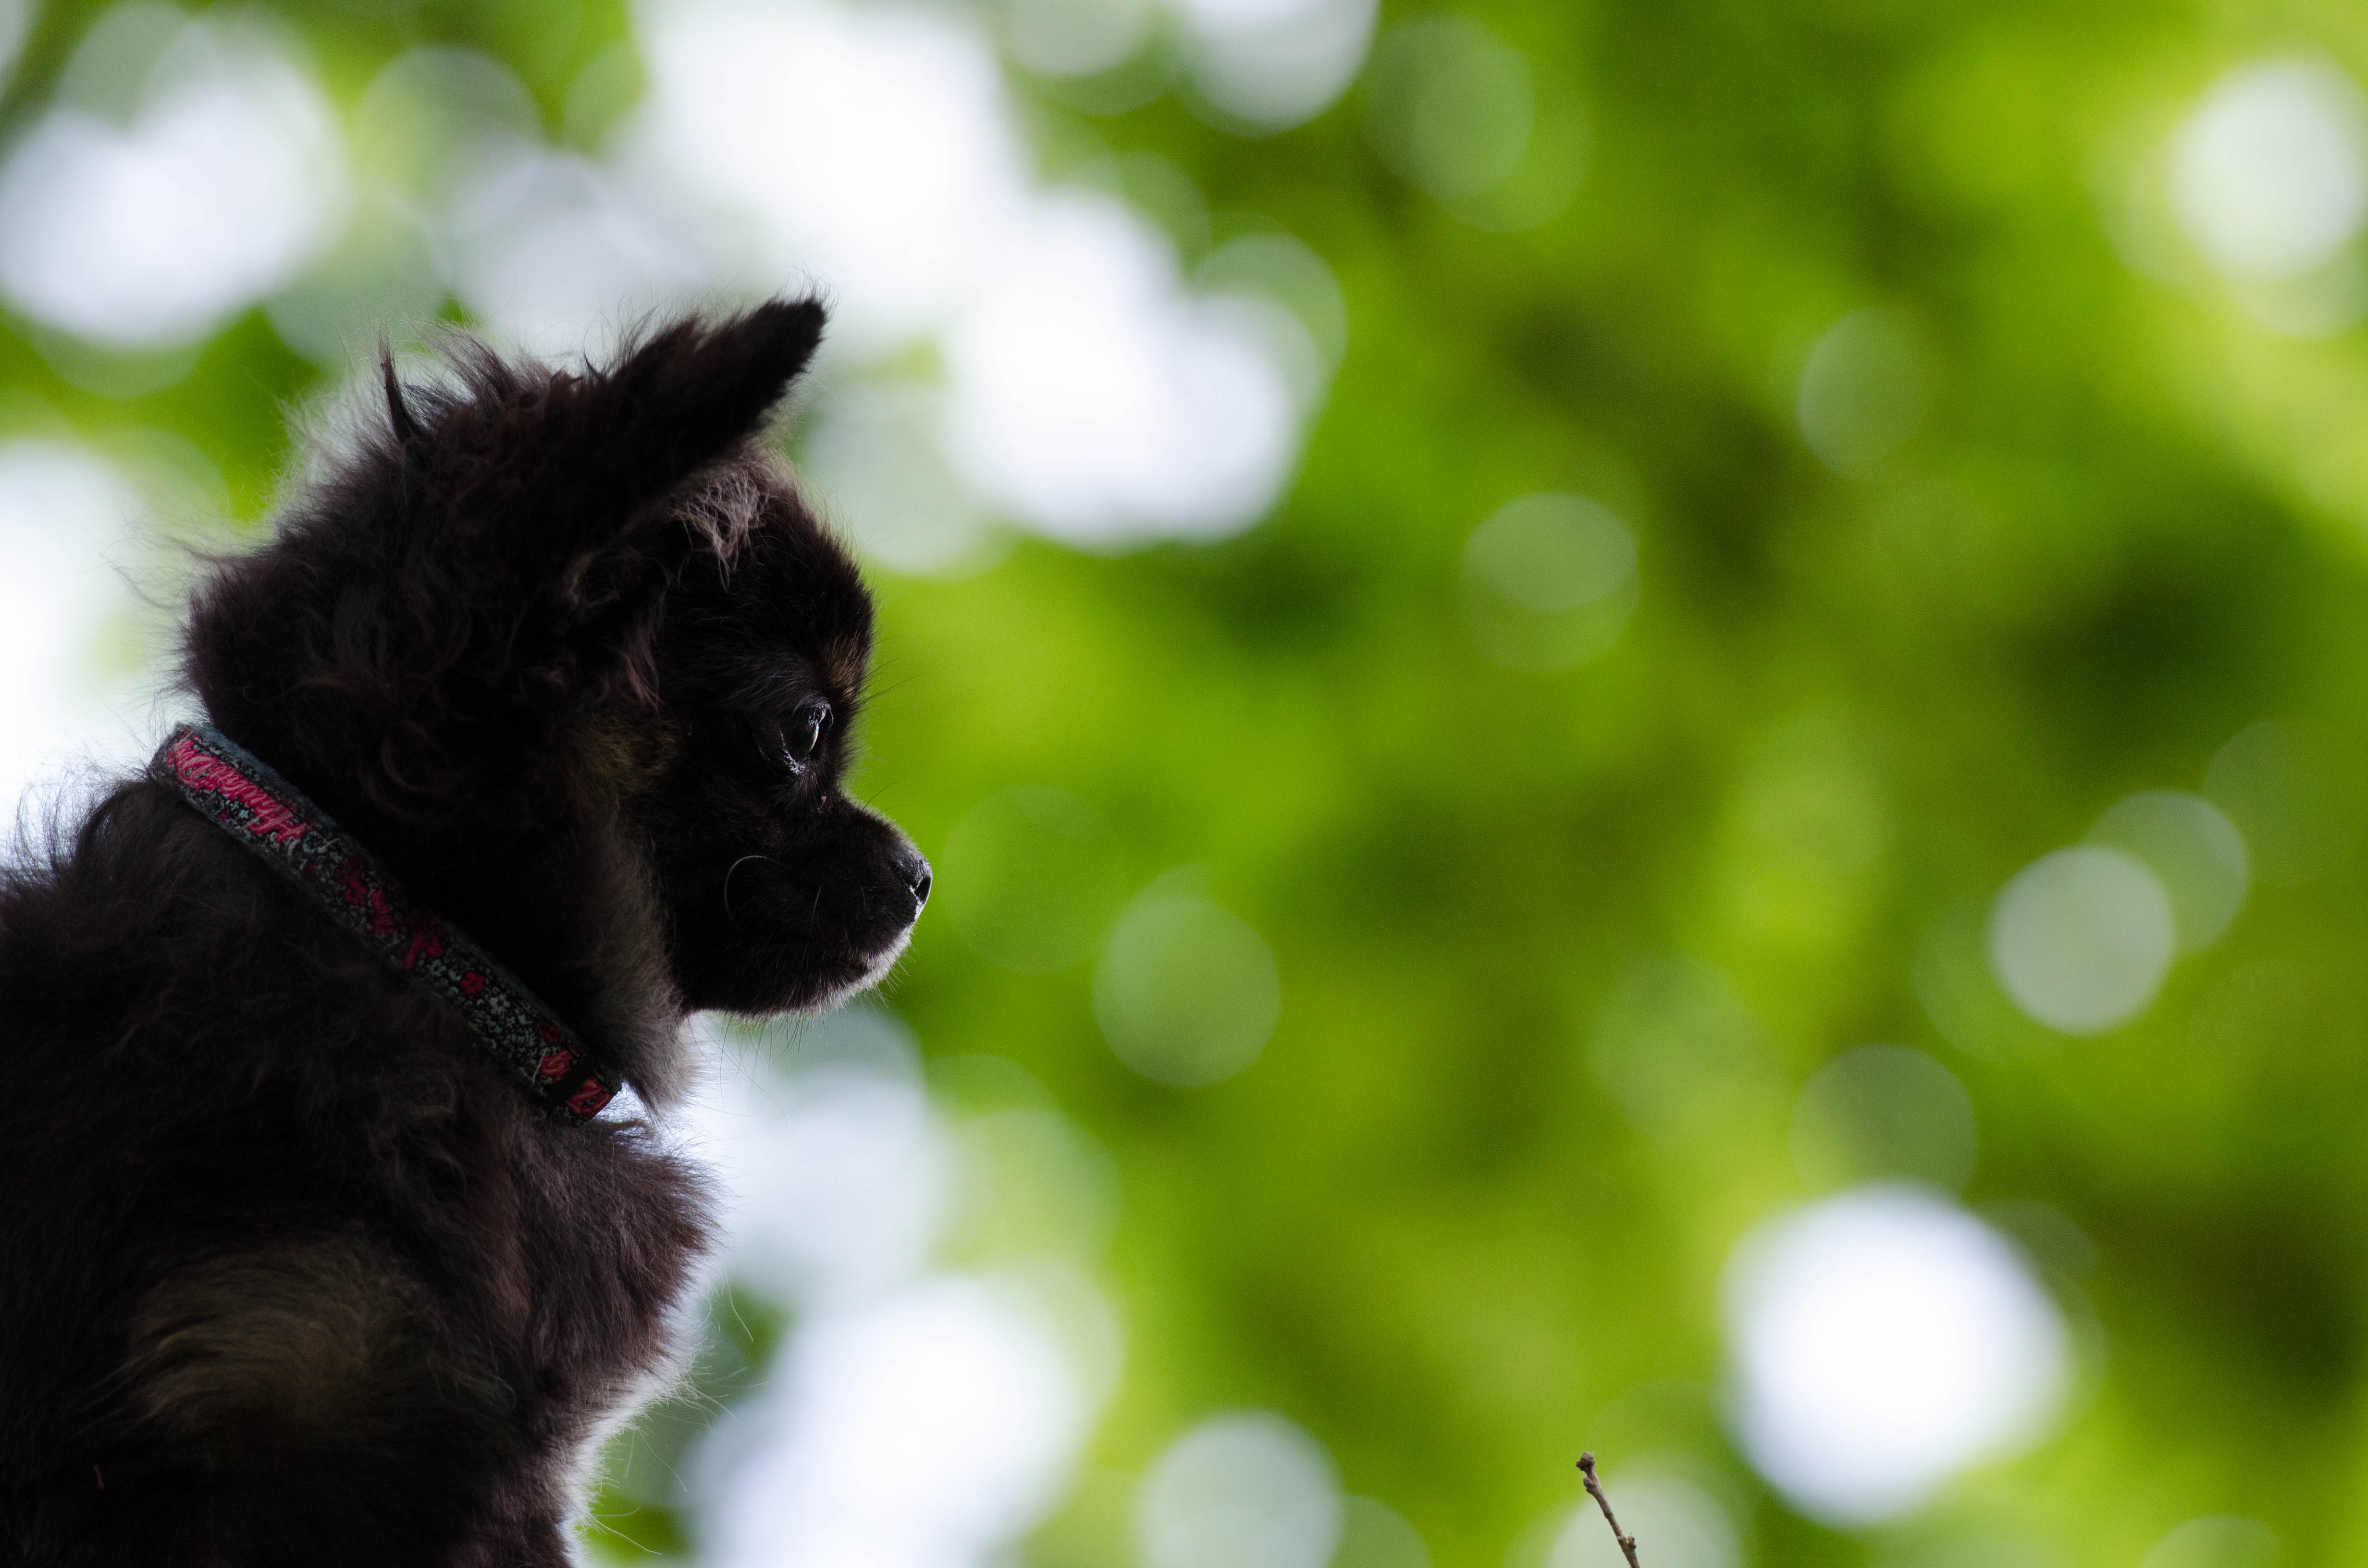
bokeh, sweet, flower, dog, cute, green, fluffy, small, mammal, baby, primate, close up, vertebrate, chihuahua, dog like mammal